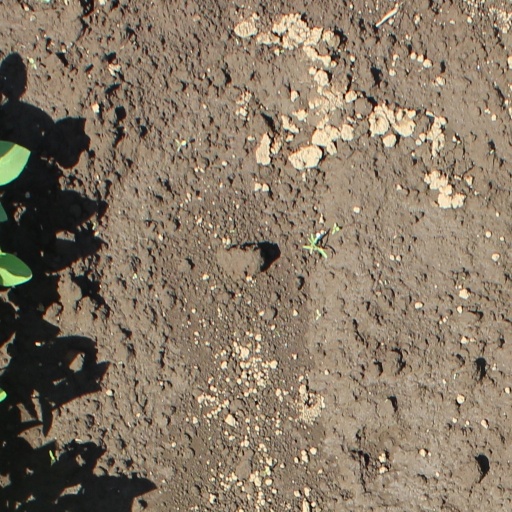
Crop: soybean